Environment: real
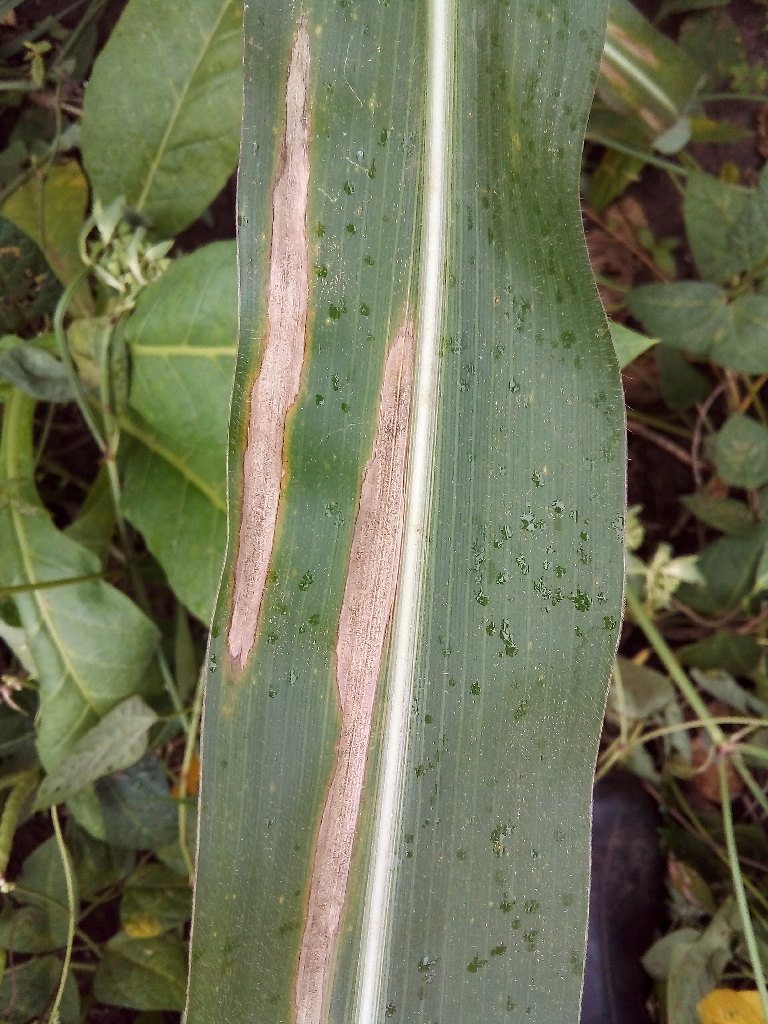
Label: northern_corn_leaf_blight